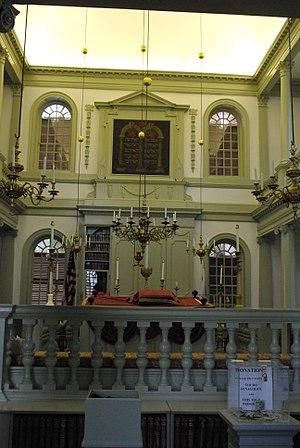
Intérieur de la synagogue Touro
La synagogue Touro est la plus ancienne synagogue d'Amérique du Nord et la seule datant de l'époque coloniale américaine toujours en activité. Elle est située à Newport dans l'État de Rhode Island.